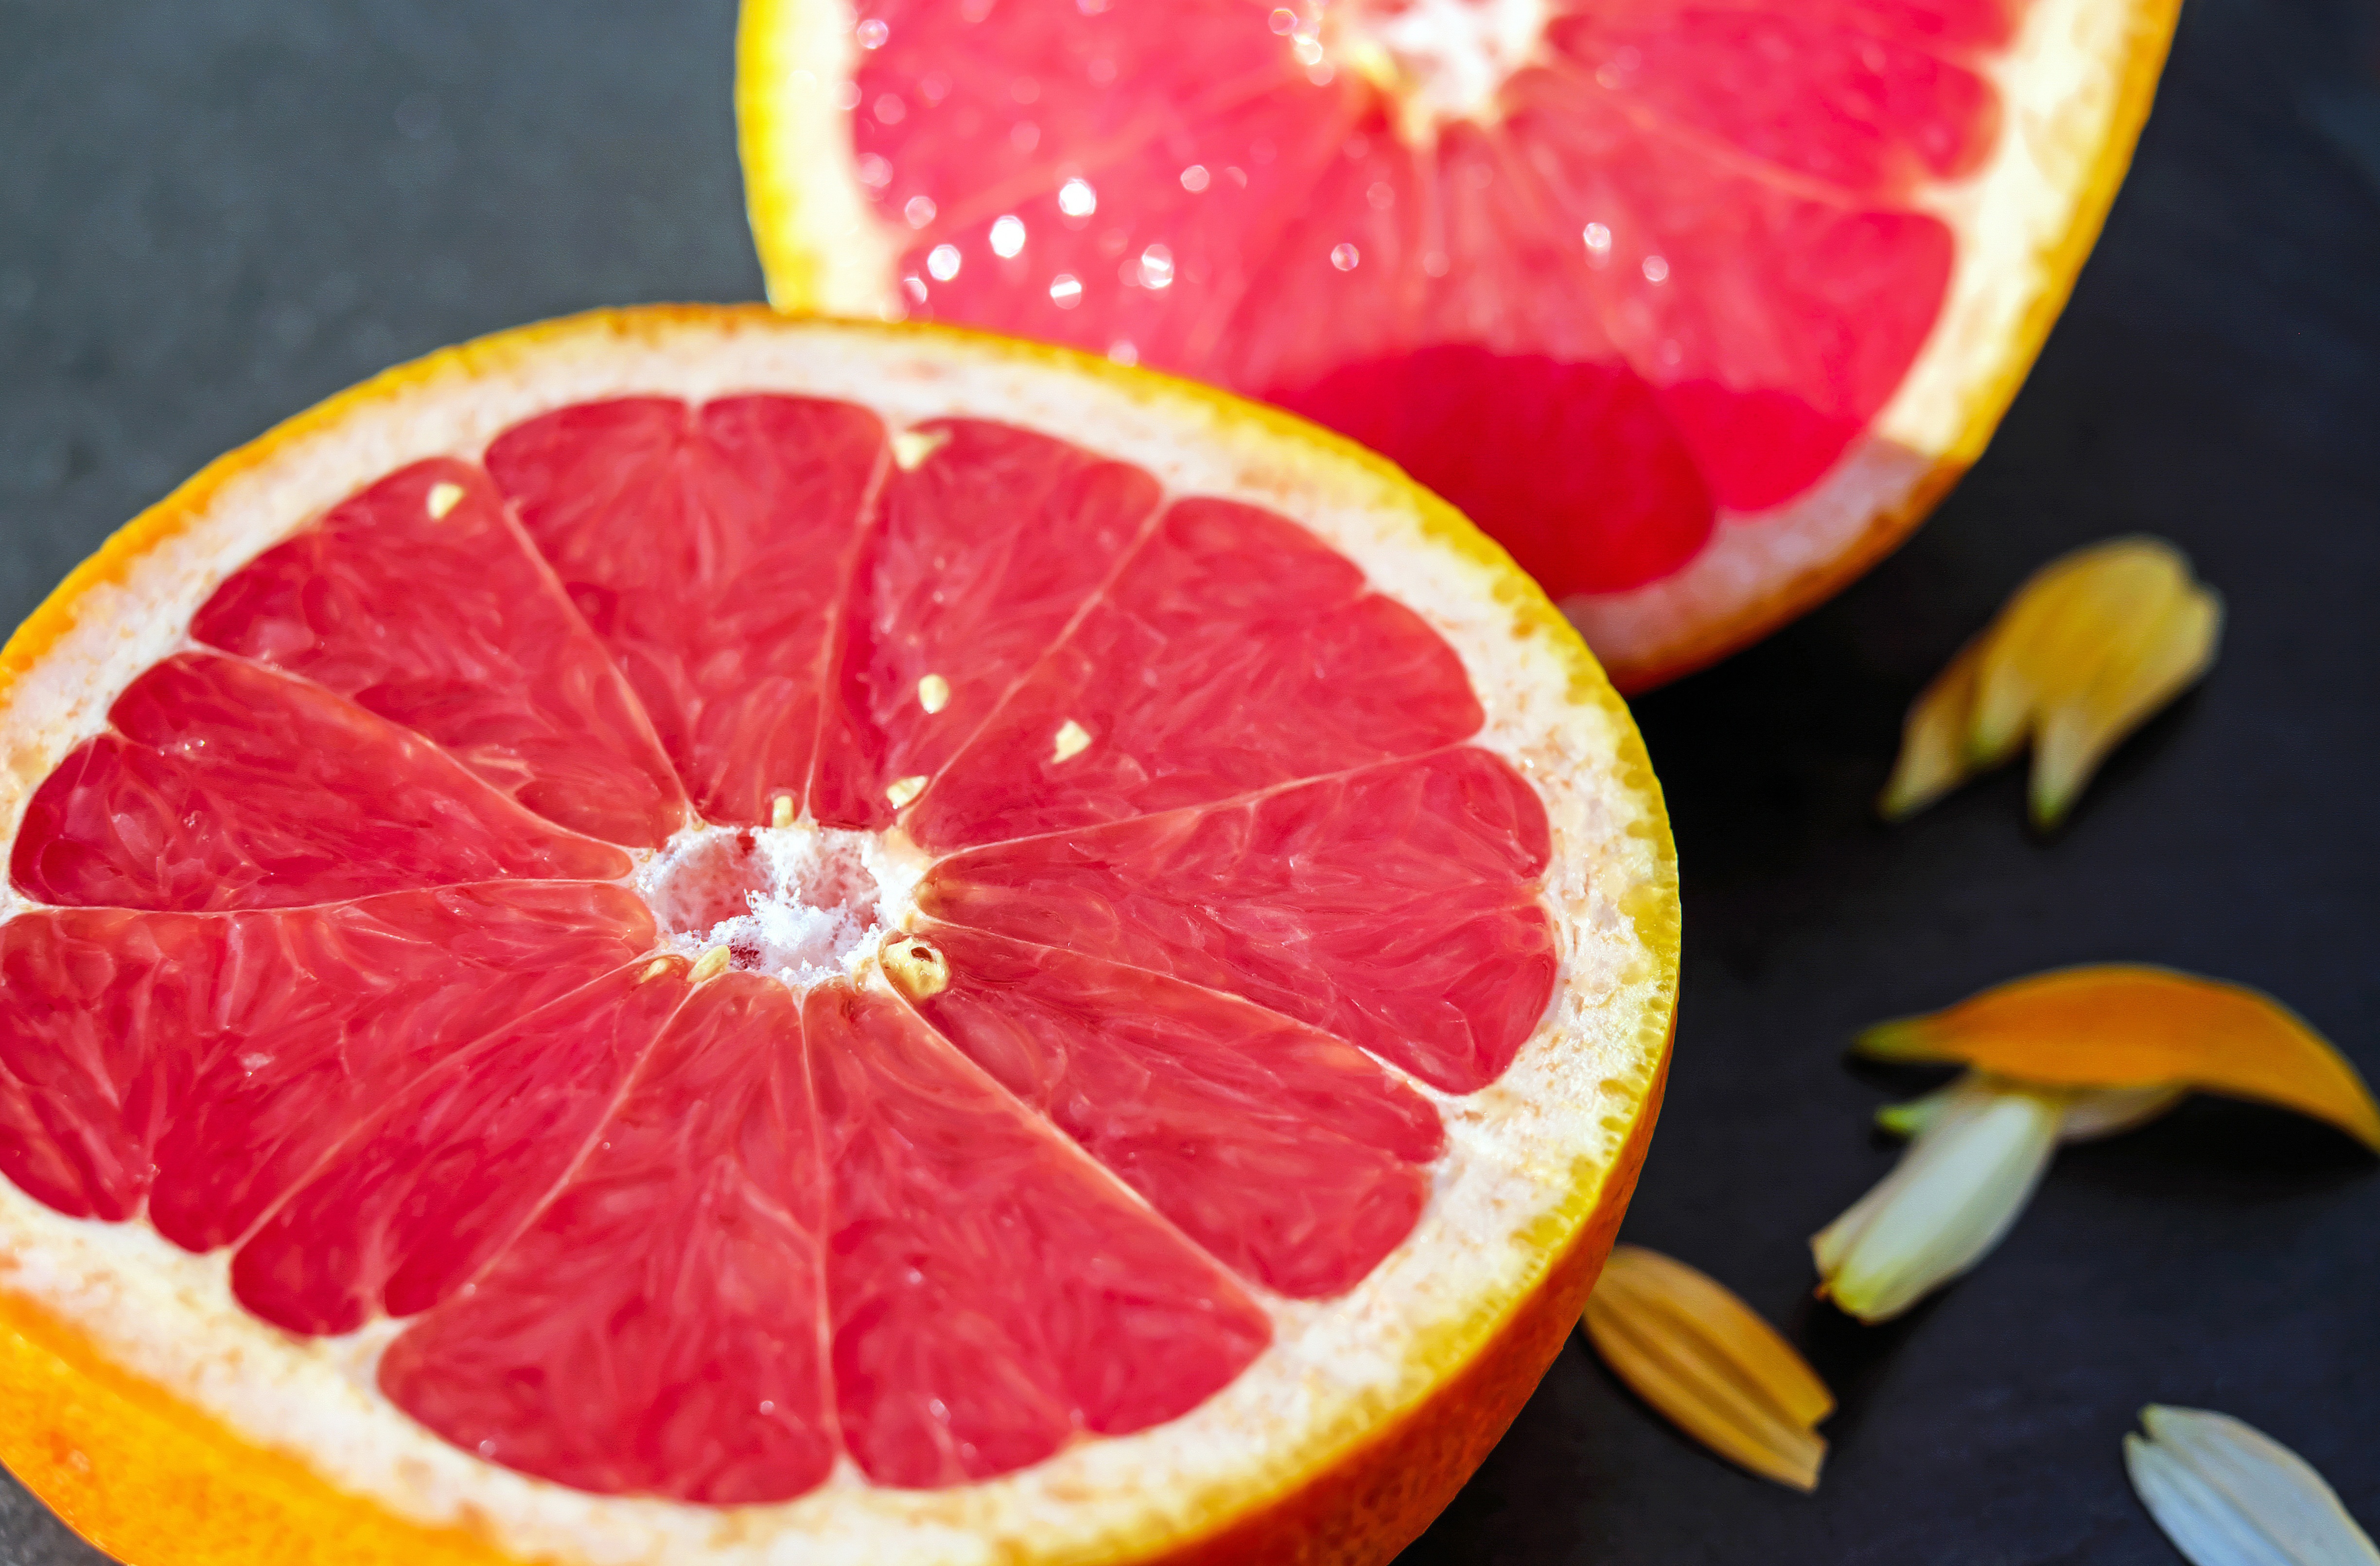
food, fruit, citrus, grapefruit, citric acid, natural foods, orange, plant, rangpur, pomelo, seedless fruit, peel, vegetarian food, bitter orange, produce, clementine, ingredient, superfood, tangelo, pectin, cuisine, chemical compound, mandarin orange